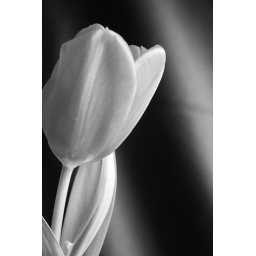
Tulip in black and white 2